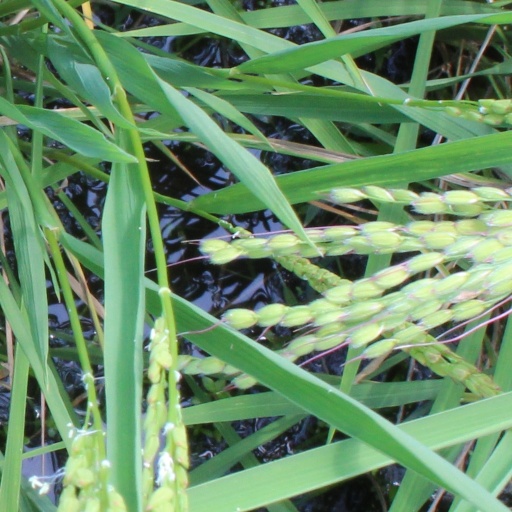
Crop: rice